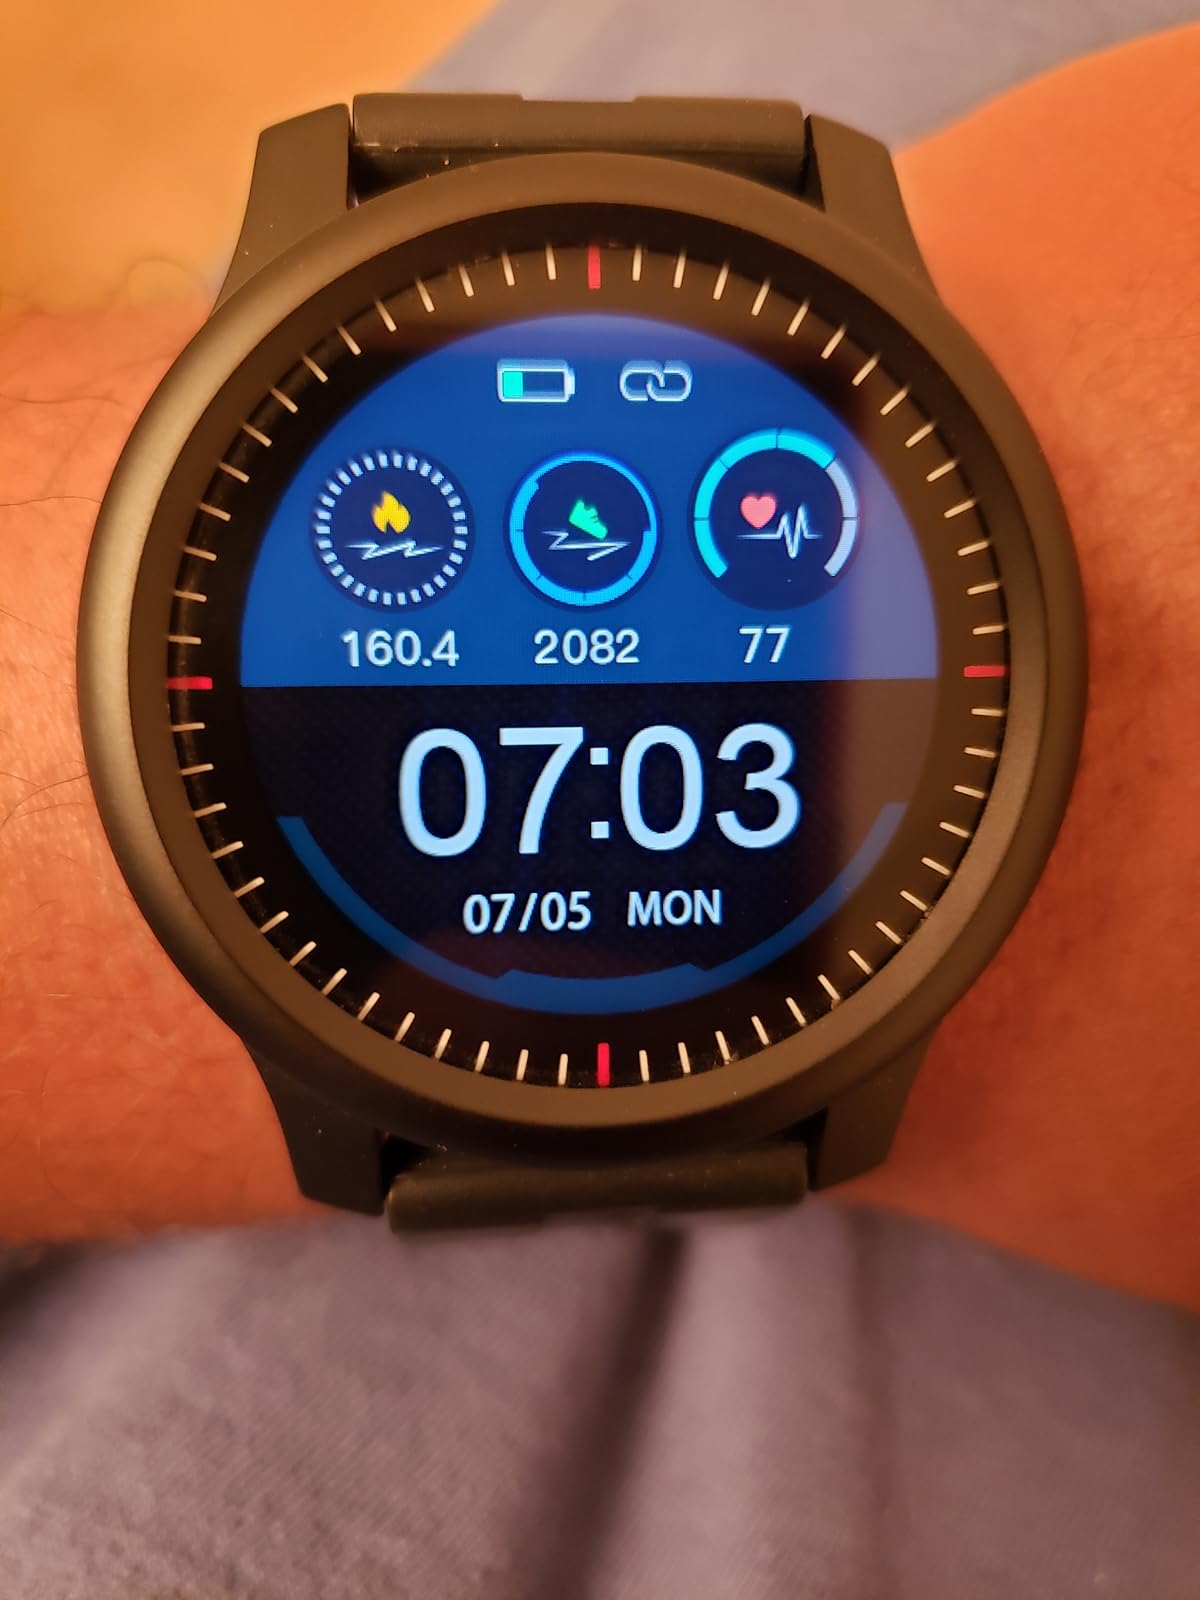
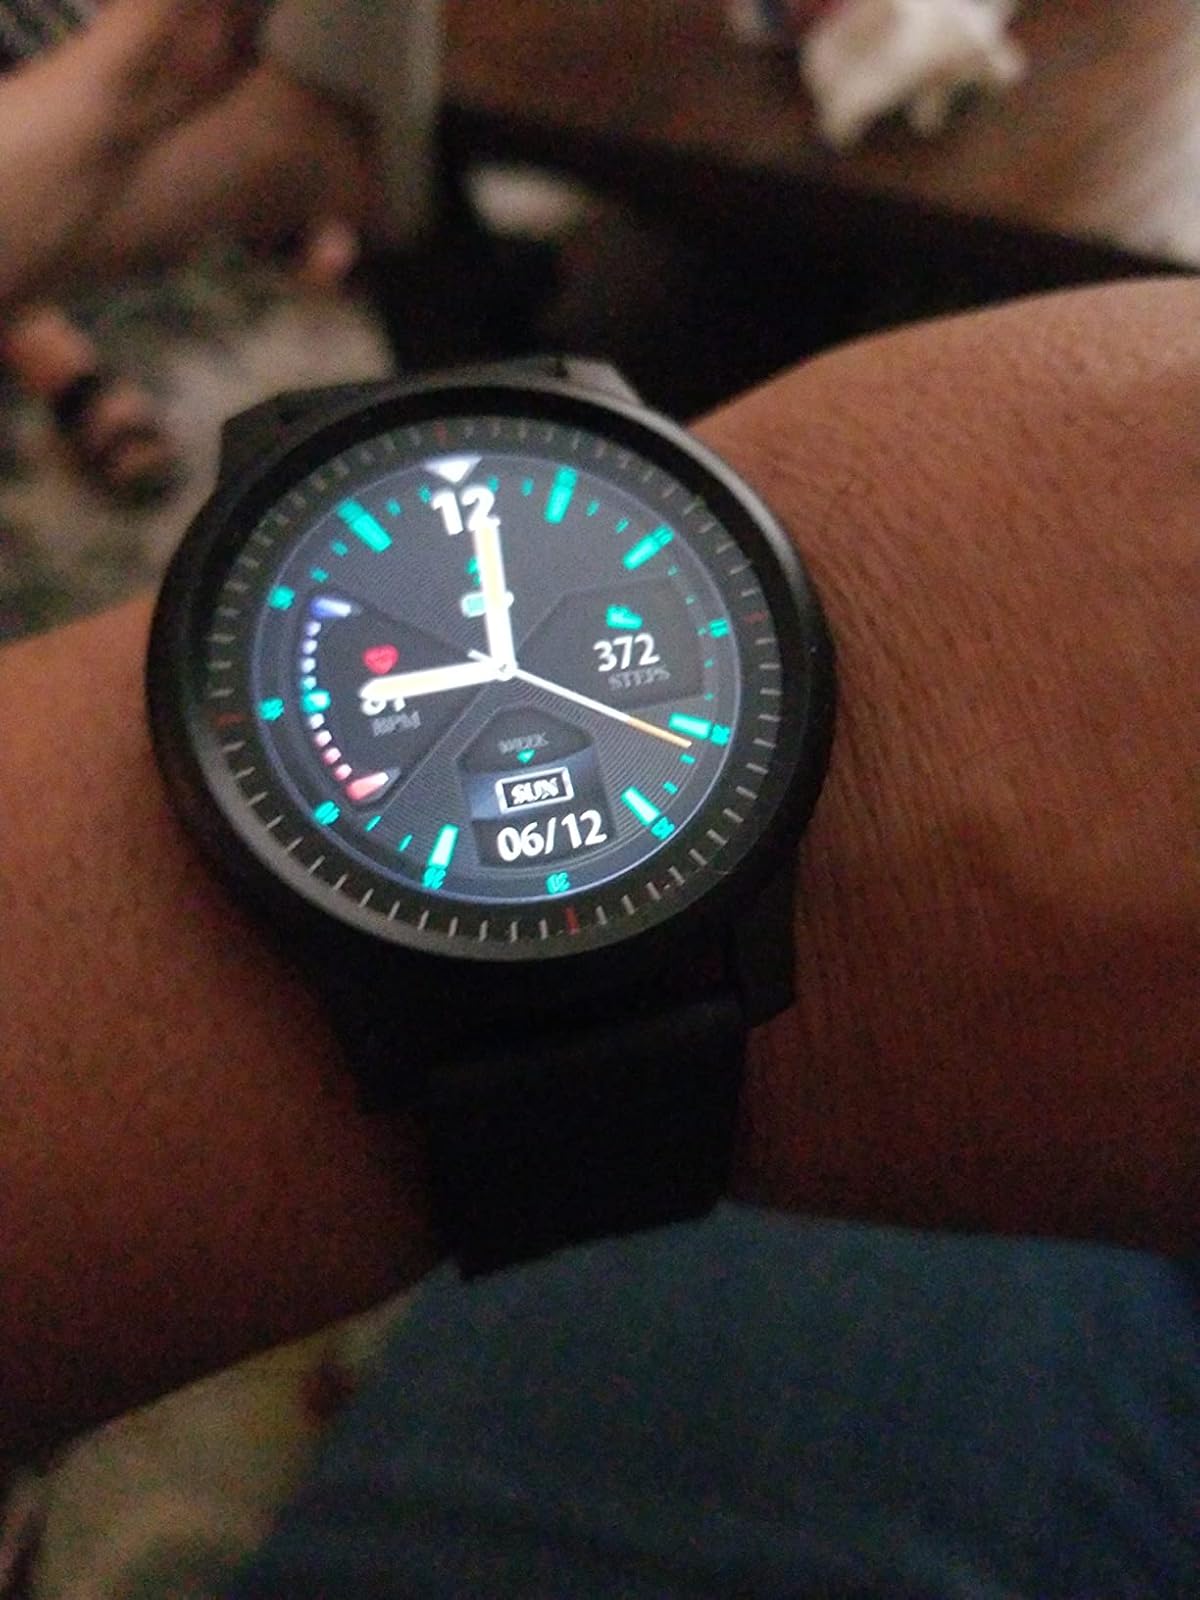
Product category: smartwatch
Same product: yes